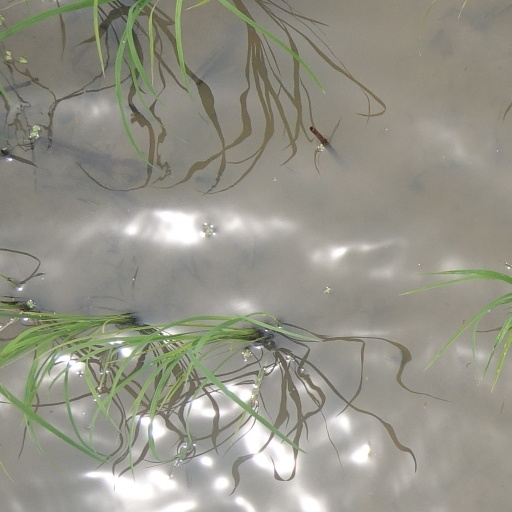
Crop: rice